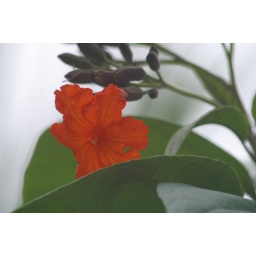
A tree flower on the beach in Cozumel.